Joe Weisenthal

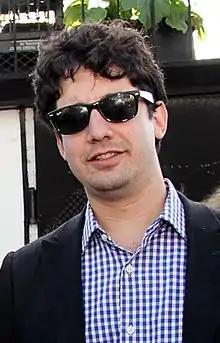
Weisenthal in 2012

Joseph Weisenthal (born September 2, 1980) is an American journalist, television presenter and podcaster. He is the executive editor of news for Bloomberg's digital brands, the co-anchor of "What’d You Miss?" on Bloomberg Television, and co-host of the "Odd Lots" podcast with Tracy Alloway on Bloomberg Podcasts.